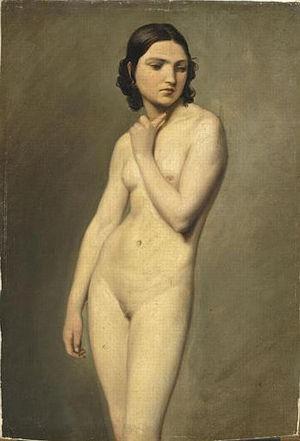
Jules Richomme, Femme nue, debout, Paris, musée du Louvre.
Jules Richomme né le 9 septembre 1818 à Paris et mort dans la même ville le 16 octobre 1903 est un peintre, dessinateur et graveur français.